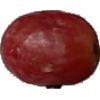
Label: Grape Pink 1